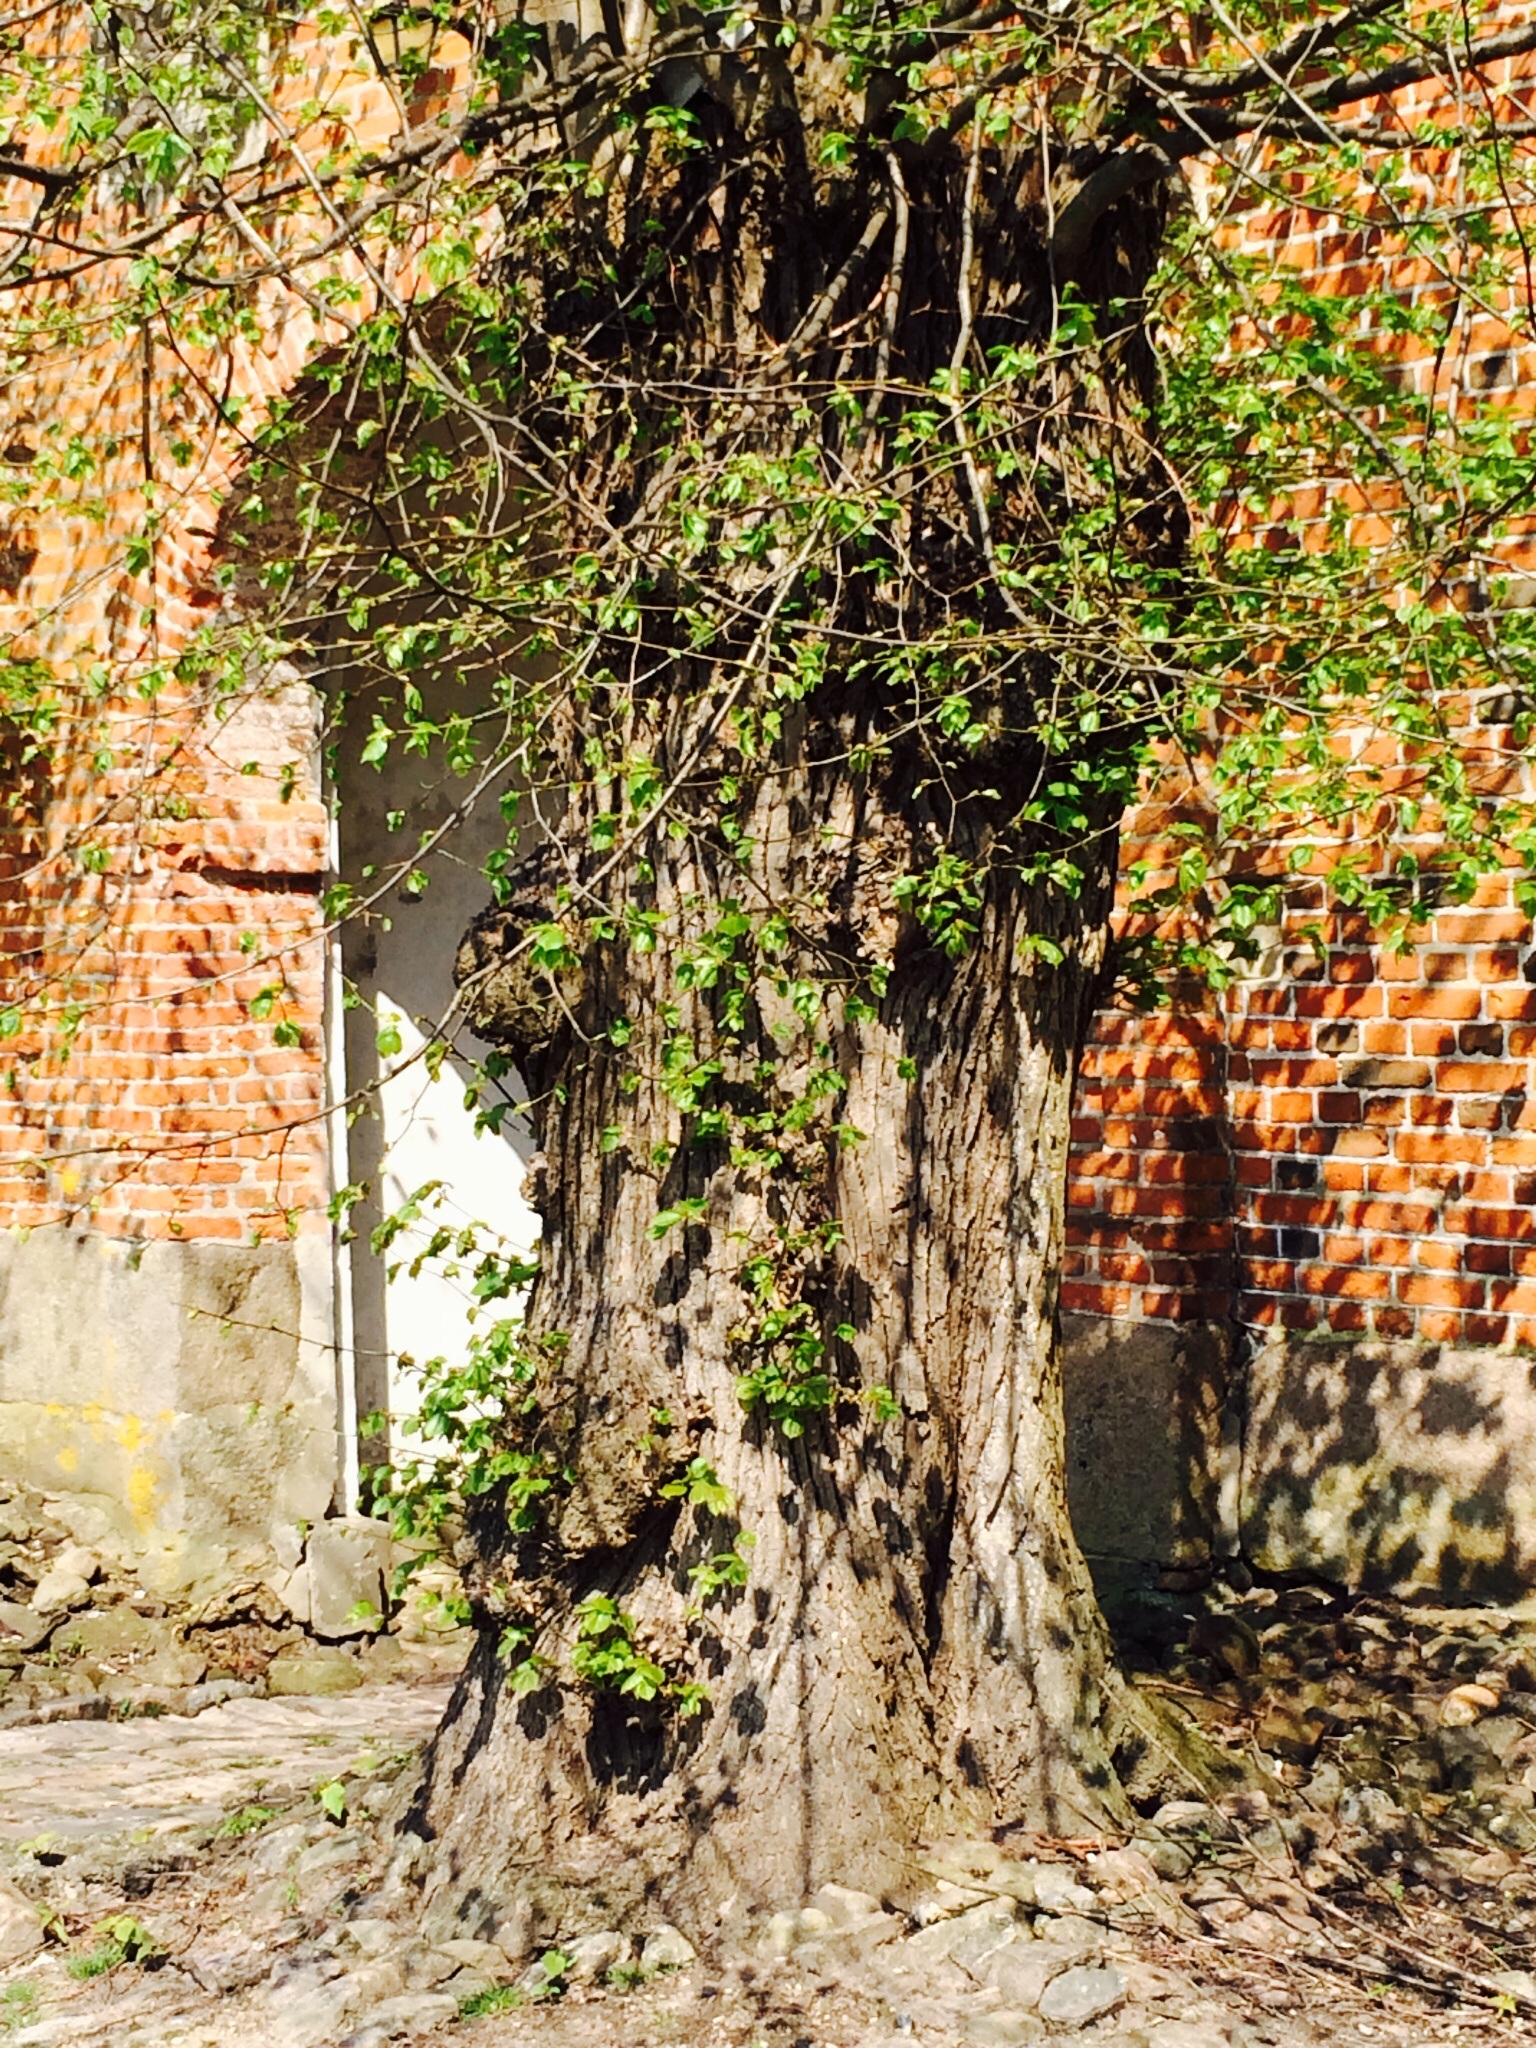
tree, plant, leaf, flower, building, home, wall, log, green, cottage, autumn, backyard, garden, season, tribe, aesthetic, leaves, shrub, gnarled, woodland, yard, masonry, rural area, flowering plant, woody plant, older tree